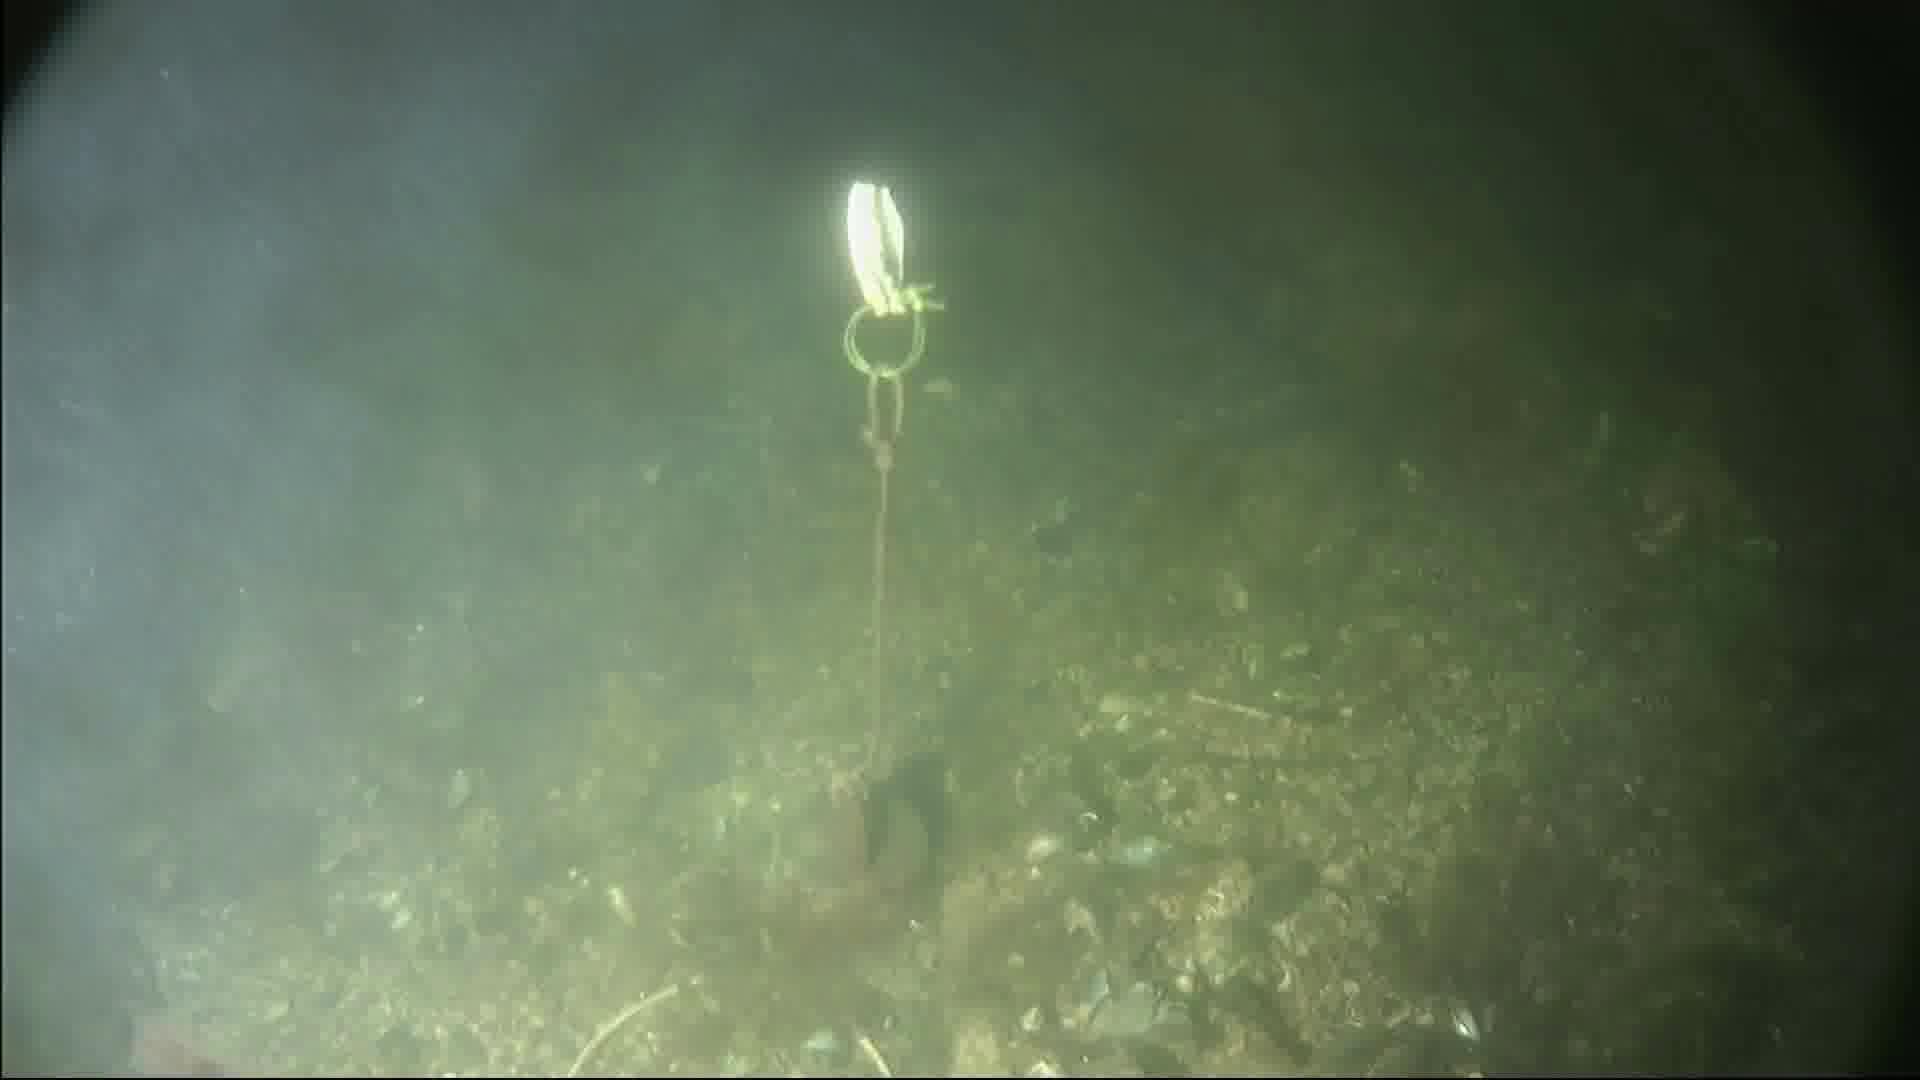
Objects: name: shrimp